John Blackwood (art dealer)

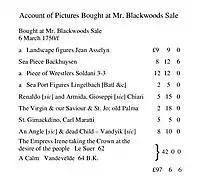
Account from John Blackwood to Sir Lawrence Dundas in 1750

It is not clear how, or exactly when, but at some stage Blackwood became interested in art and started dealing in paintings and sculptures. This was probably in the late 1730s or early 1740s, before the bankruptcy, and when money would have been available from the timber business.